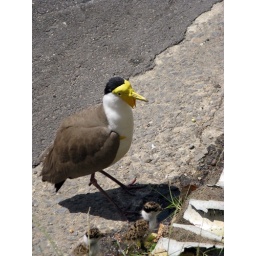
Plover birds with four chicks on Lake Street in Cairnes, Queensland, Australia. Note the sharp yellow claw on the wing.